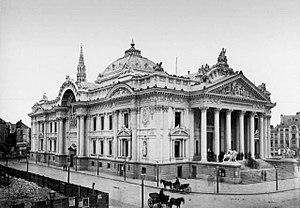
La Bourse, à peine terminée en 1873